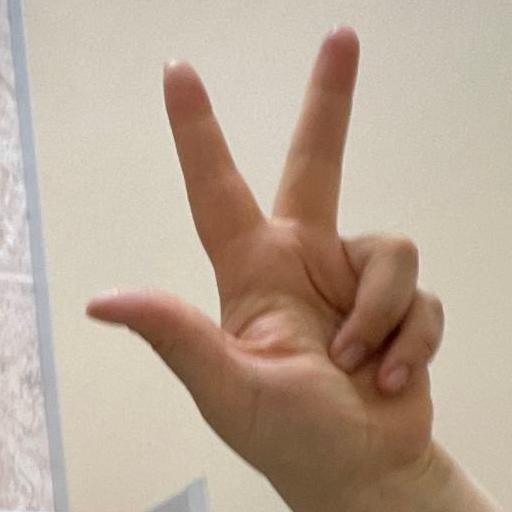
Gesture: three2